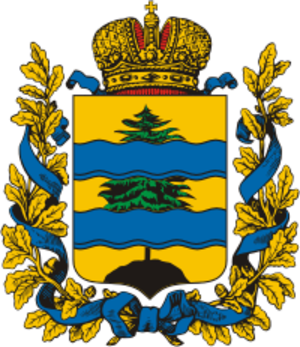
Le gouvernement de Suwałki est une division administrative de l’Empire russe, située dans le royaume de Pologne, avec pour capitale la ville de Suwałki. Créé en 1867 à partir d’une partie du gouvernement d’Augustów, le gouvernement exista jusqu’en 1914 quand il devint le théâtre des combats de la Première Guerre mondiale.